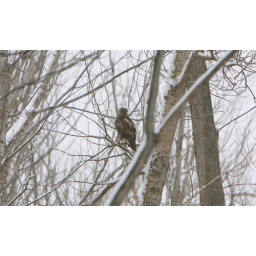
Got this photo of the hawk across from the Narrows Park just down from the water plant in Council Bluffs, Iowa.